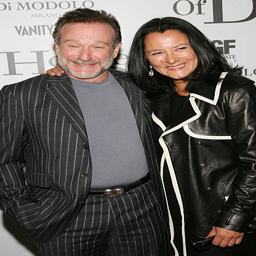
actor and person attend the film premiere .